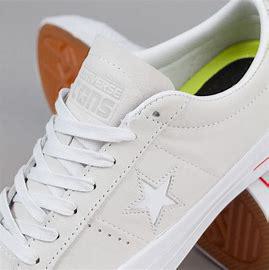
Brand: Converse
Model: One Star